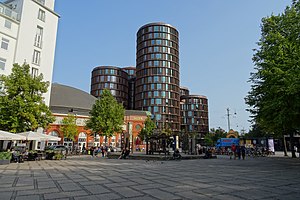
Axeltorv (København)
Axeltorv med Axel Towers.
Axeltorv ligger i København, omkranset af Vesterbrogade, Axelborg, grunden hvor det tidligere Scala lå, i dag Axel Towers, Cirkusbygningen og Palads-biograferne.